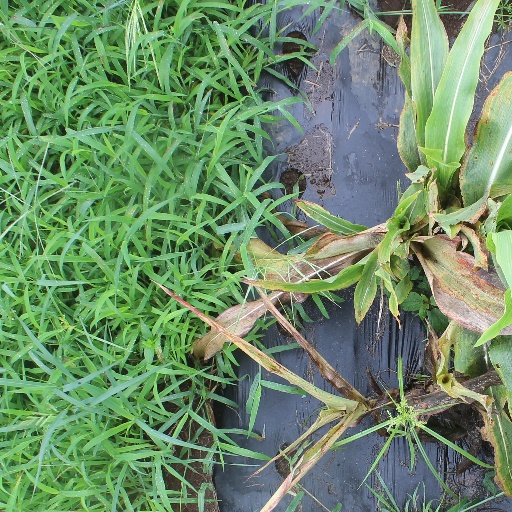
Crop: sorghum